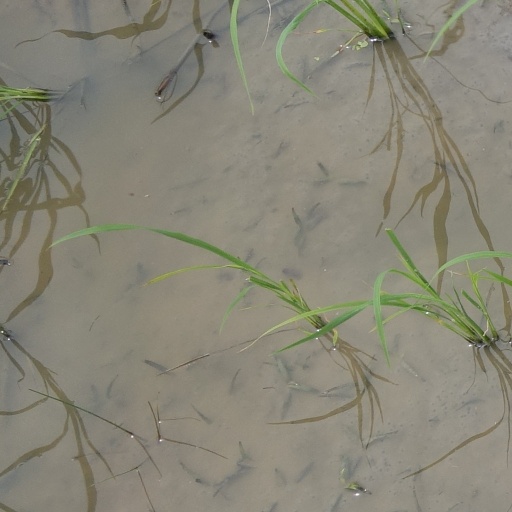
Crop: rice